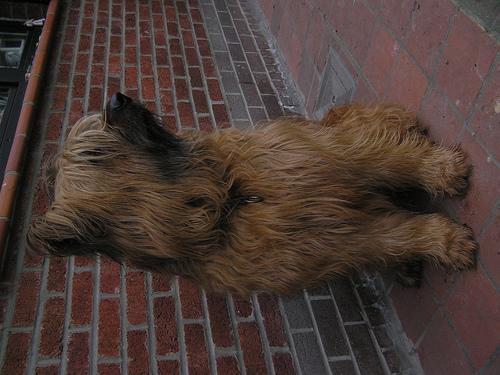
briard